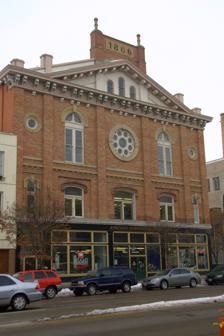
Building: Robinson-Schwenn Building
Country: United States of America
Year built: 1866
United States historic place Dixon–Globe Opera House – Robinson–Schwenn Building U.S. National Register of Historic Places Show map of Ohio Show map of the United States Location 221 High St., Hamilton, Ohio Coordinates 39°23′58″N 84°33′39″W / 39.39944°N 84.56083°W / 39.39944; -84.56083 Built 1866 Architect Frederick Mueller, Joseph Bender and Company Architectural style Italianate, Romanesque NRHP reference No. 00000799 Added to NRHP July 14, 2000 The Robinson–Schwenn Building is a historic building in Hamilton , Ohio . It was originally erected in 1866 as the Dixon Opera House and was later renamed to the Globe Opera House . The building was listed in the National Register of Historic Places on July 14, 2000. It was renovated in 2012–2013 and is currently used by Miami University as an arts and community center. Notes